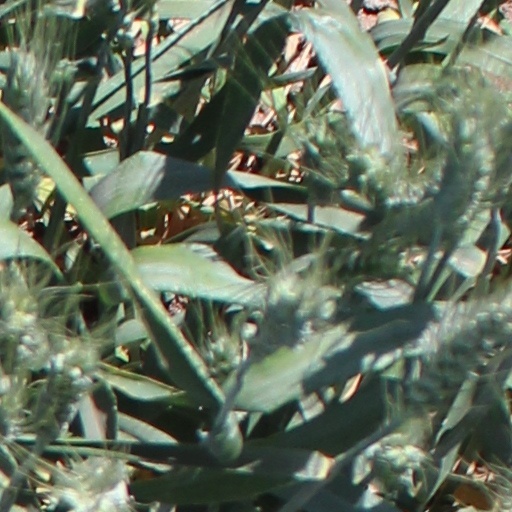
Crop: wheat